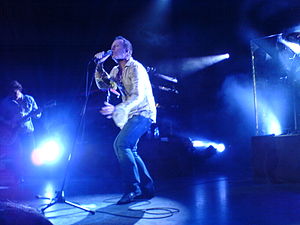
Simple Minds
"Simple Minds er et skotsk rockband, dannet i 1978 i Glasgow, som mest af alt er kendt for deres populære sang Don't You fra filmen ""Breakfast Club"", der var med til at gøre gruppen verdenskendt. Fra starten af 1990'erne gik bandet fra at spille new wave til at spille sange med mere politisk indhold.